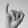
ASL letter: I